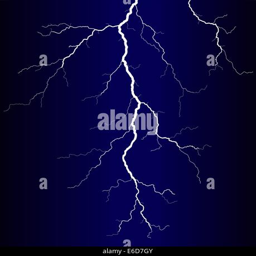
vector illustration of a lightning bolt